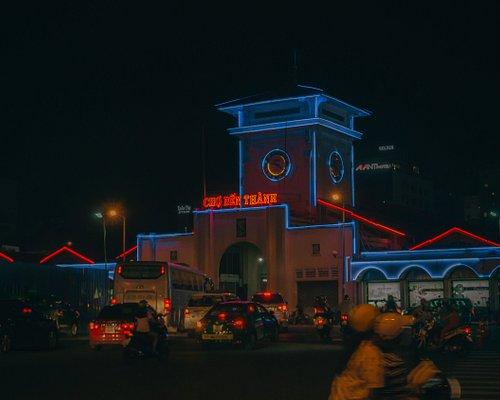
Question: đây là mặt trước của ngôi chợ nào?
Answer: chợ bến thành